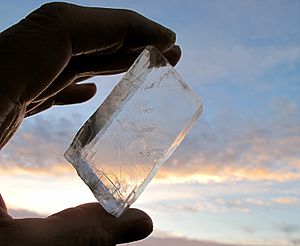
Solsten
Islandsspat, muligvis brugt som instrument.
En solsten er den oldnordiske betegnelse for et instrument, sandsynligvis en krystal, der kunne bestemme solens nøjagtige position på himlen.